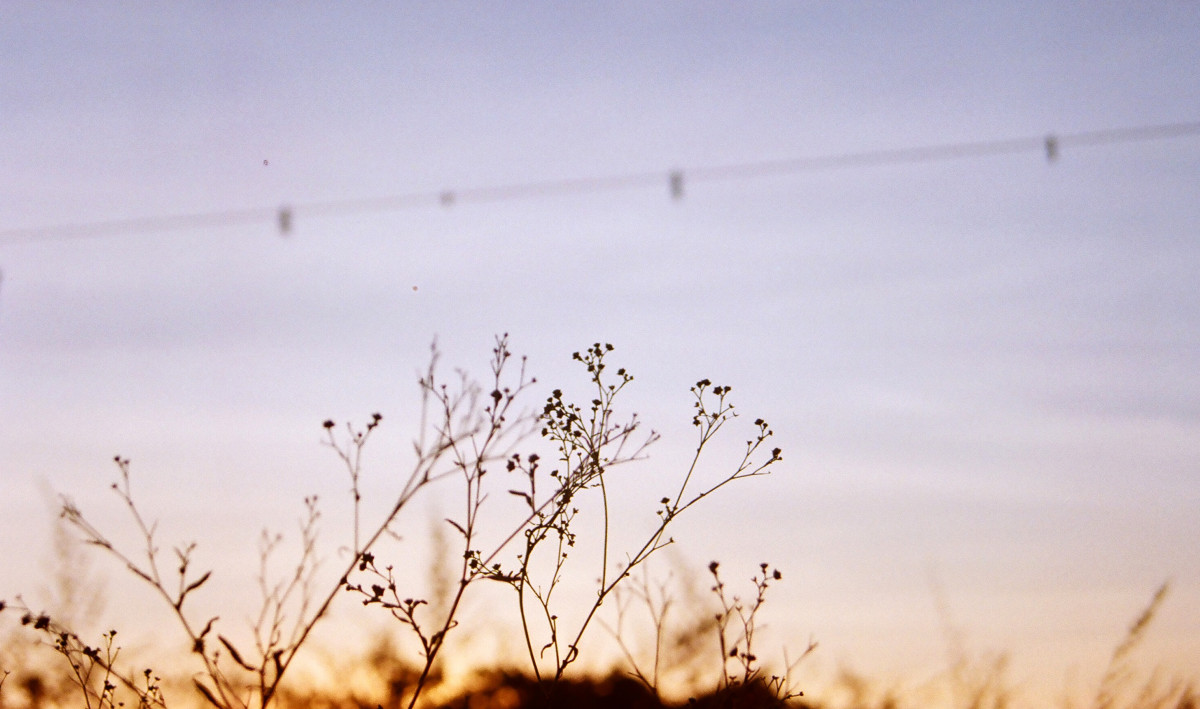
Tags: branch, cloud, sky, sunrise, sunset, field, prairie, sunlight, morning, wind, dawn, agriculture, atmospheric phenomenon, grass family